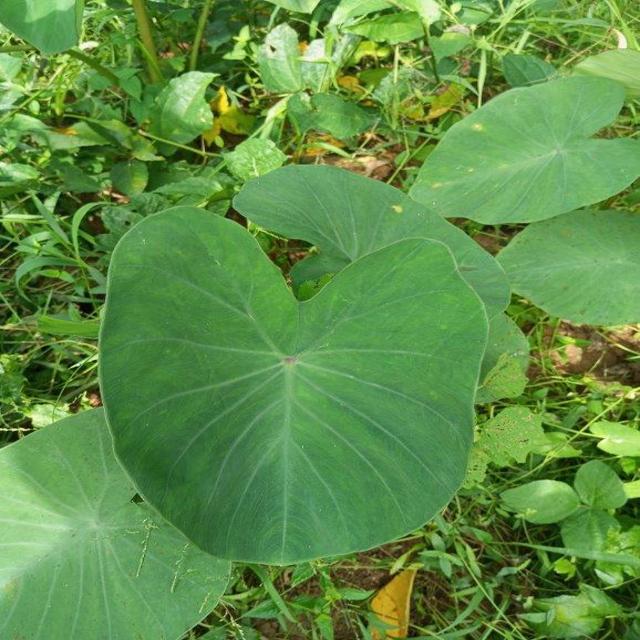
Label: Healthy